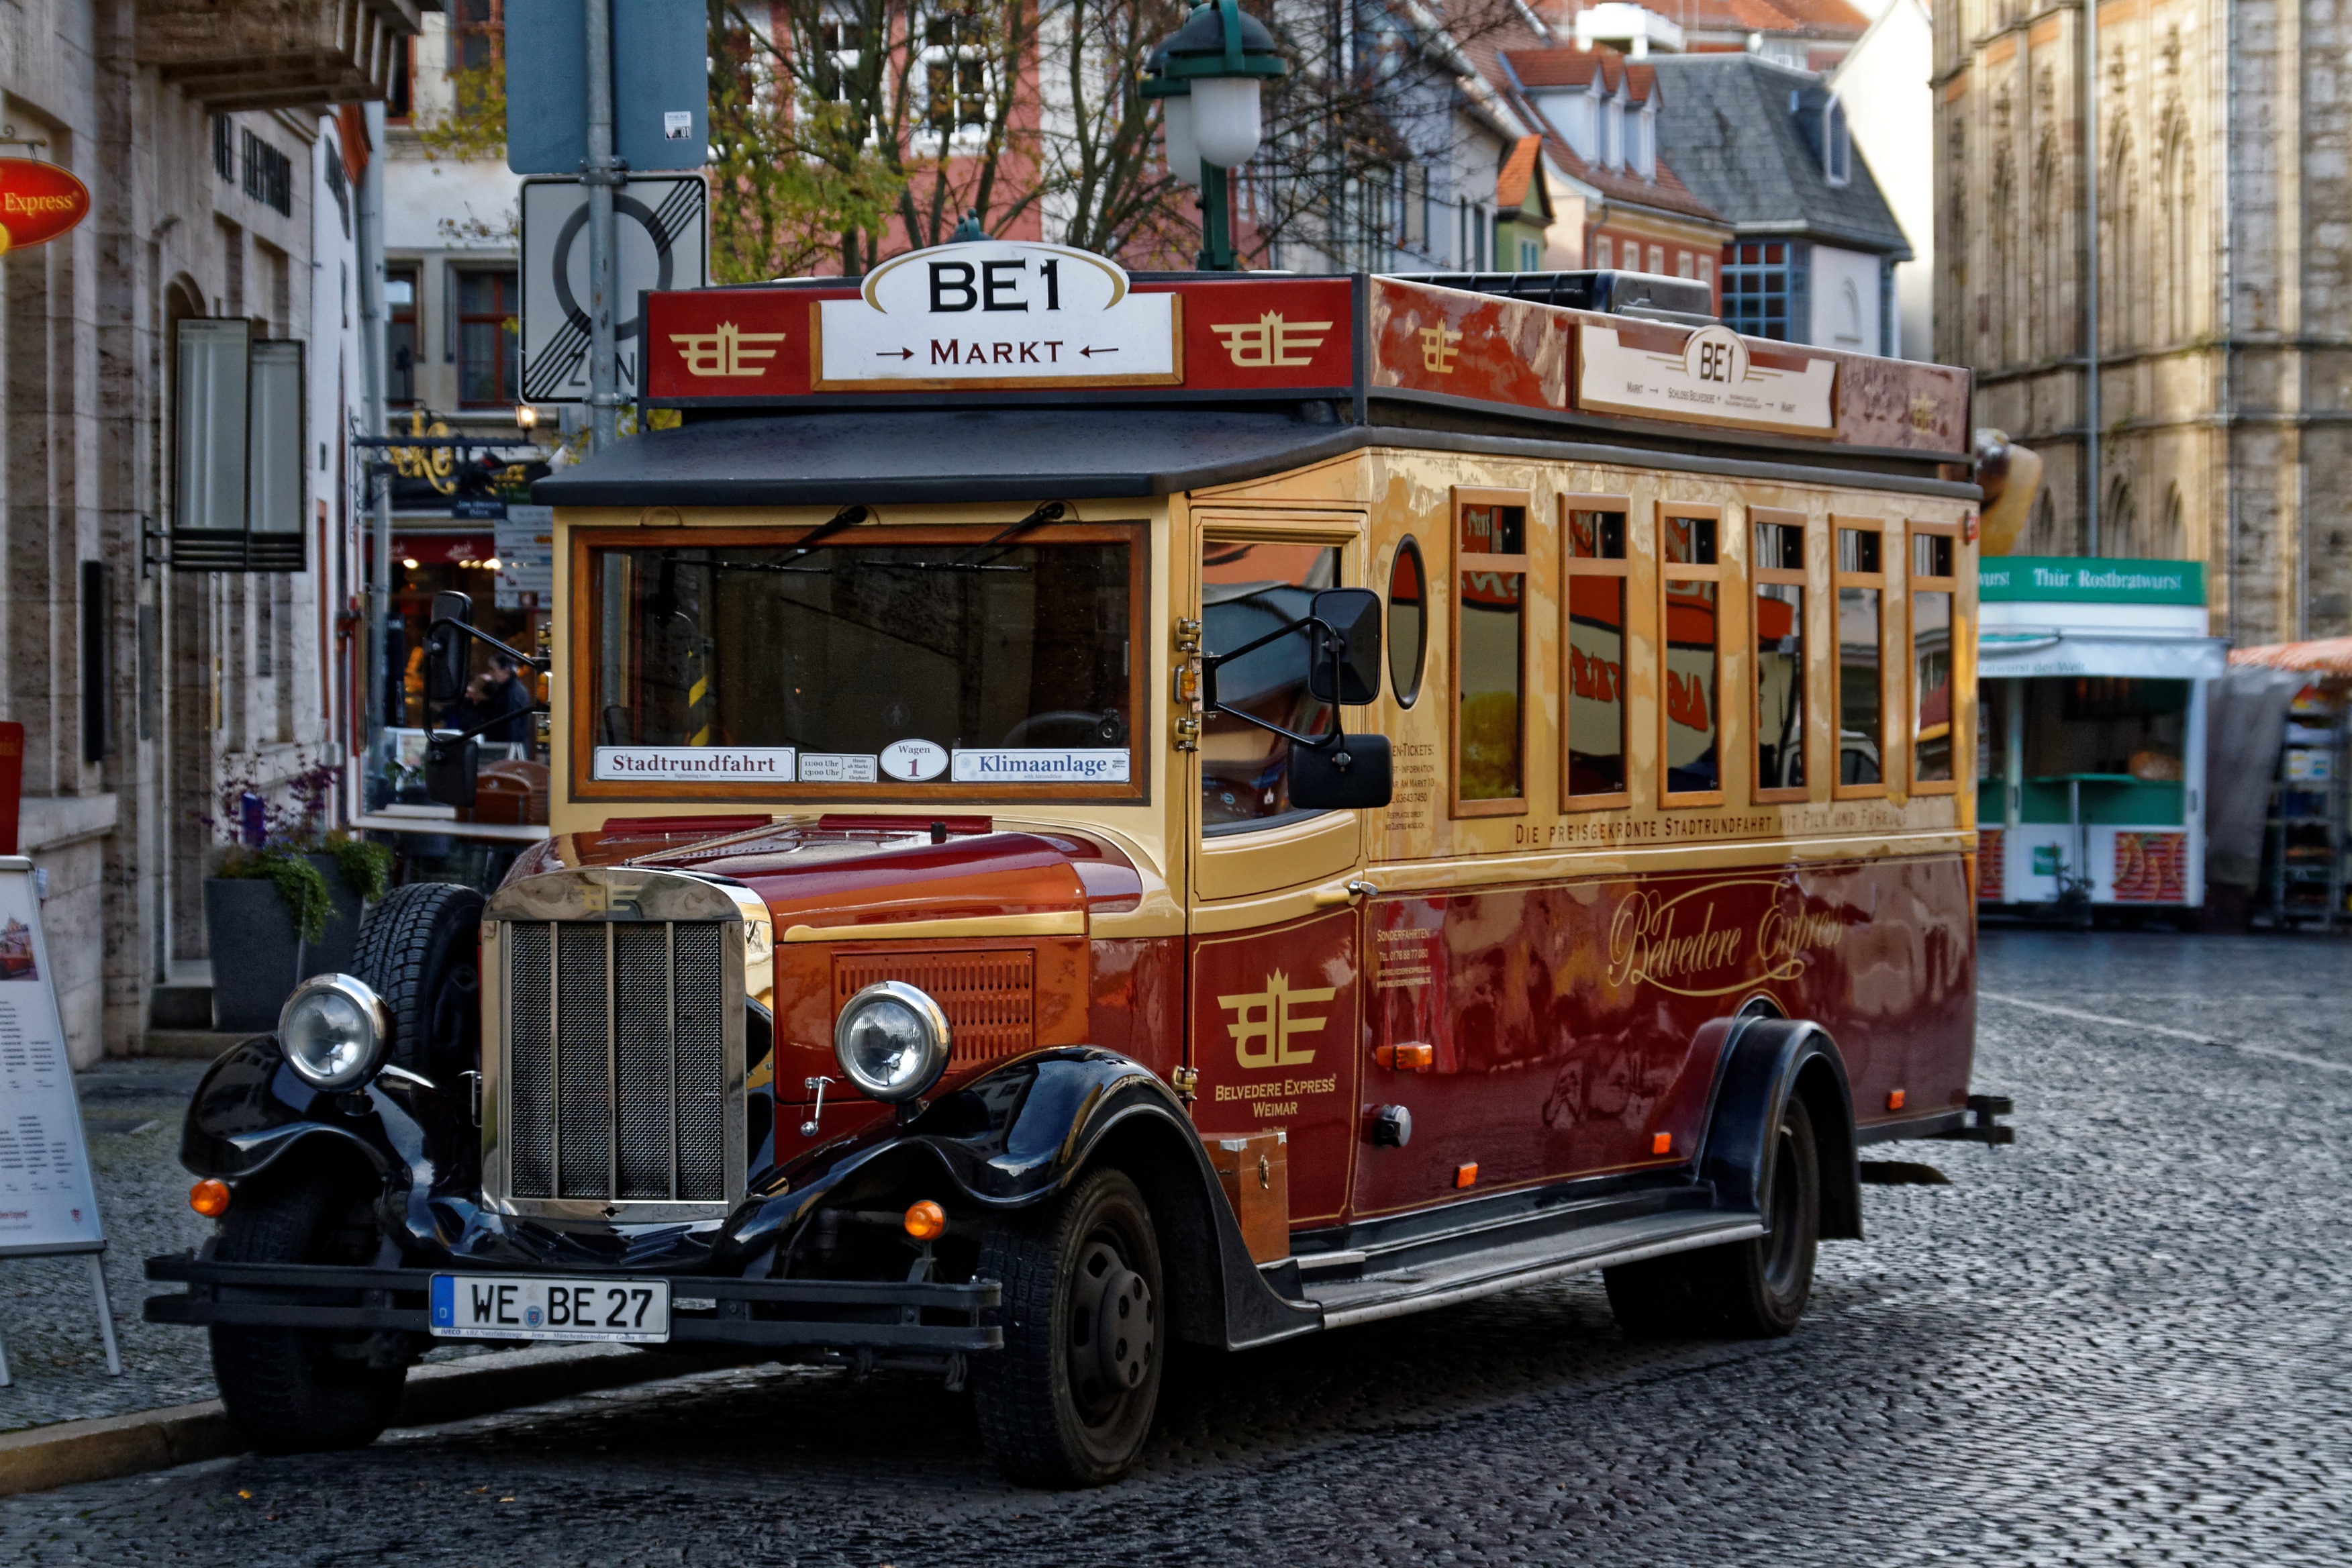
retro, old, transport, truck, vehicle, auto, public transport, england, bus, oldtimer, historically, service bus, antique car, land vehicle